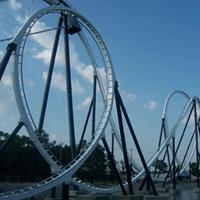
Weather: sun or clear